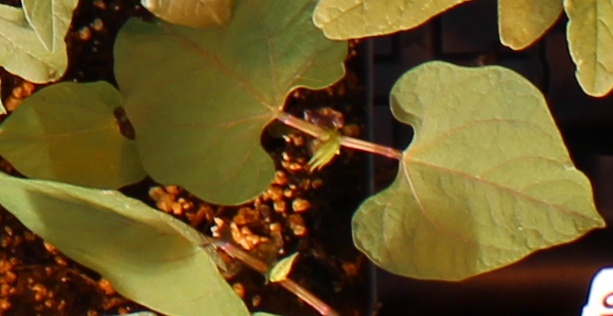
Label: Blackbean